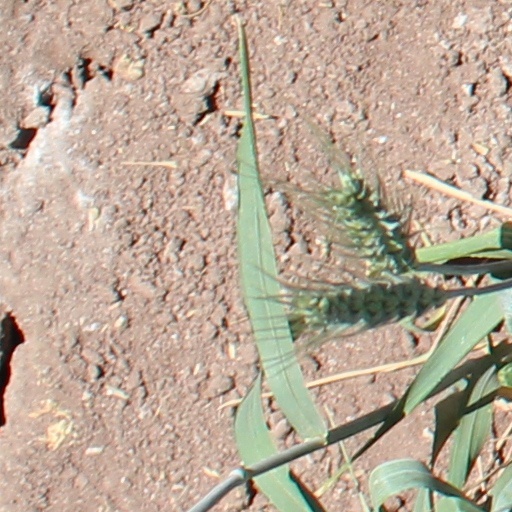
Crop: wheat